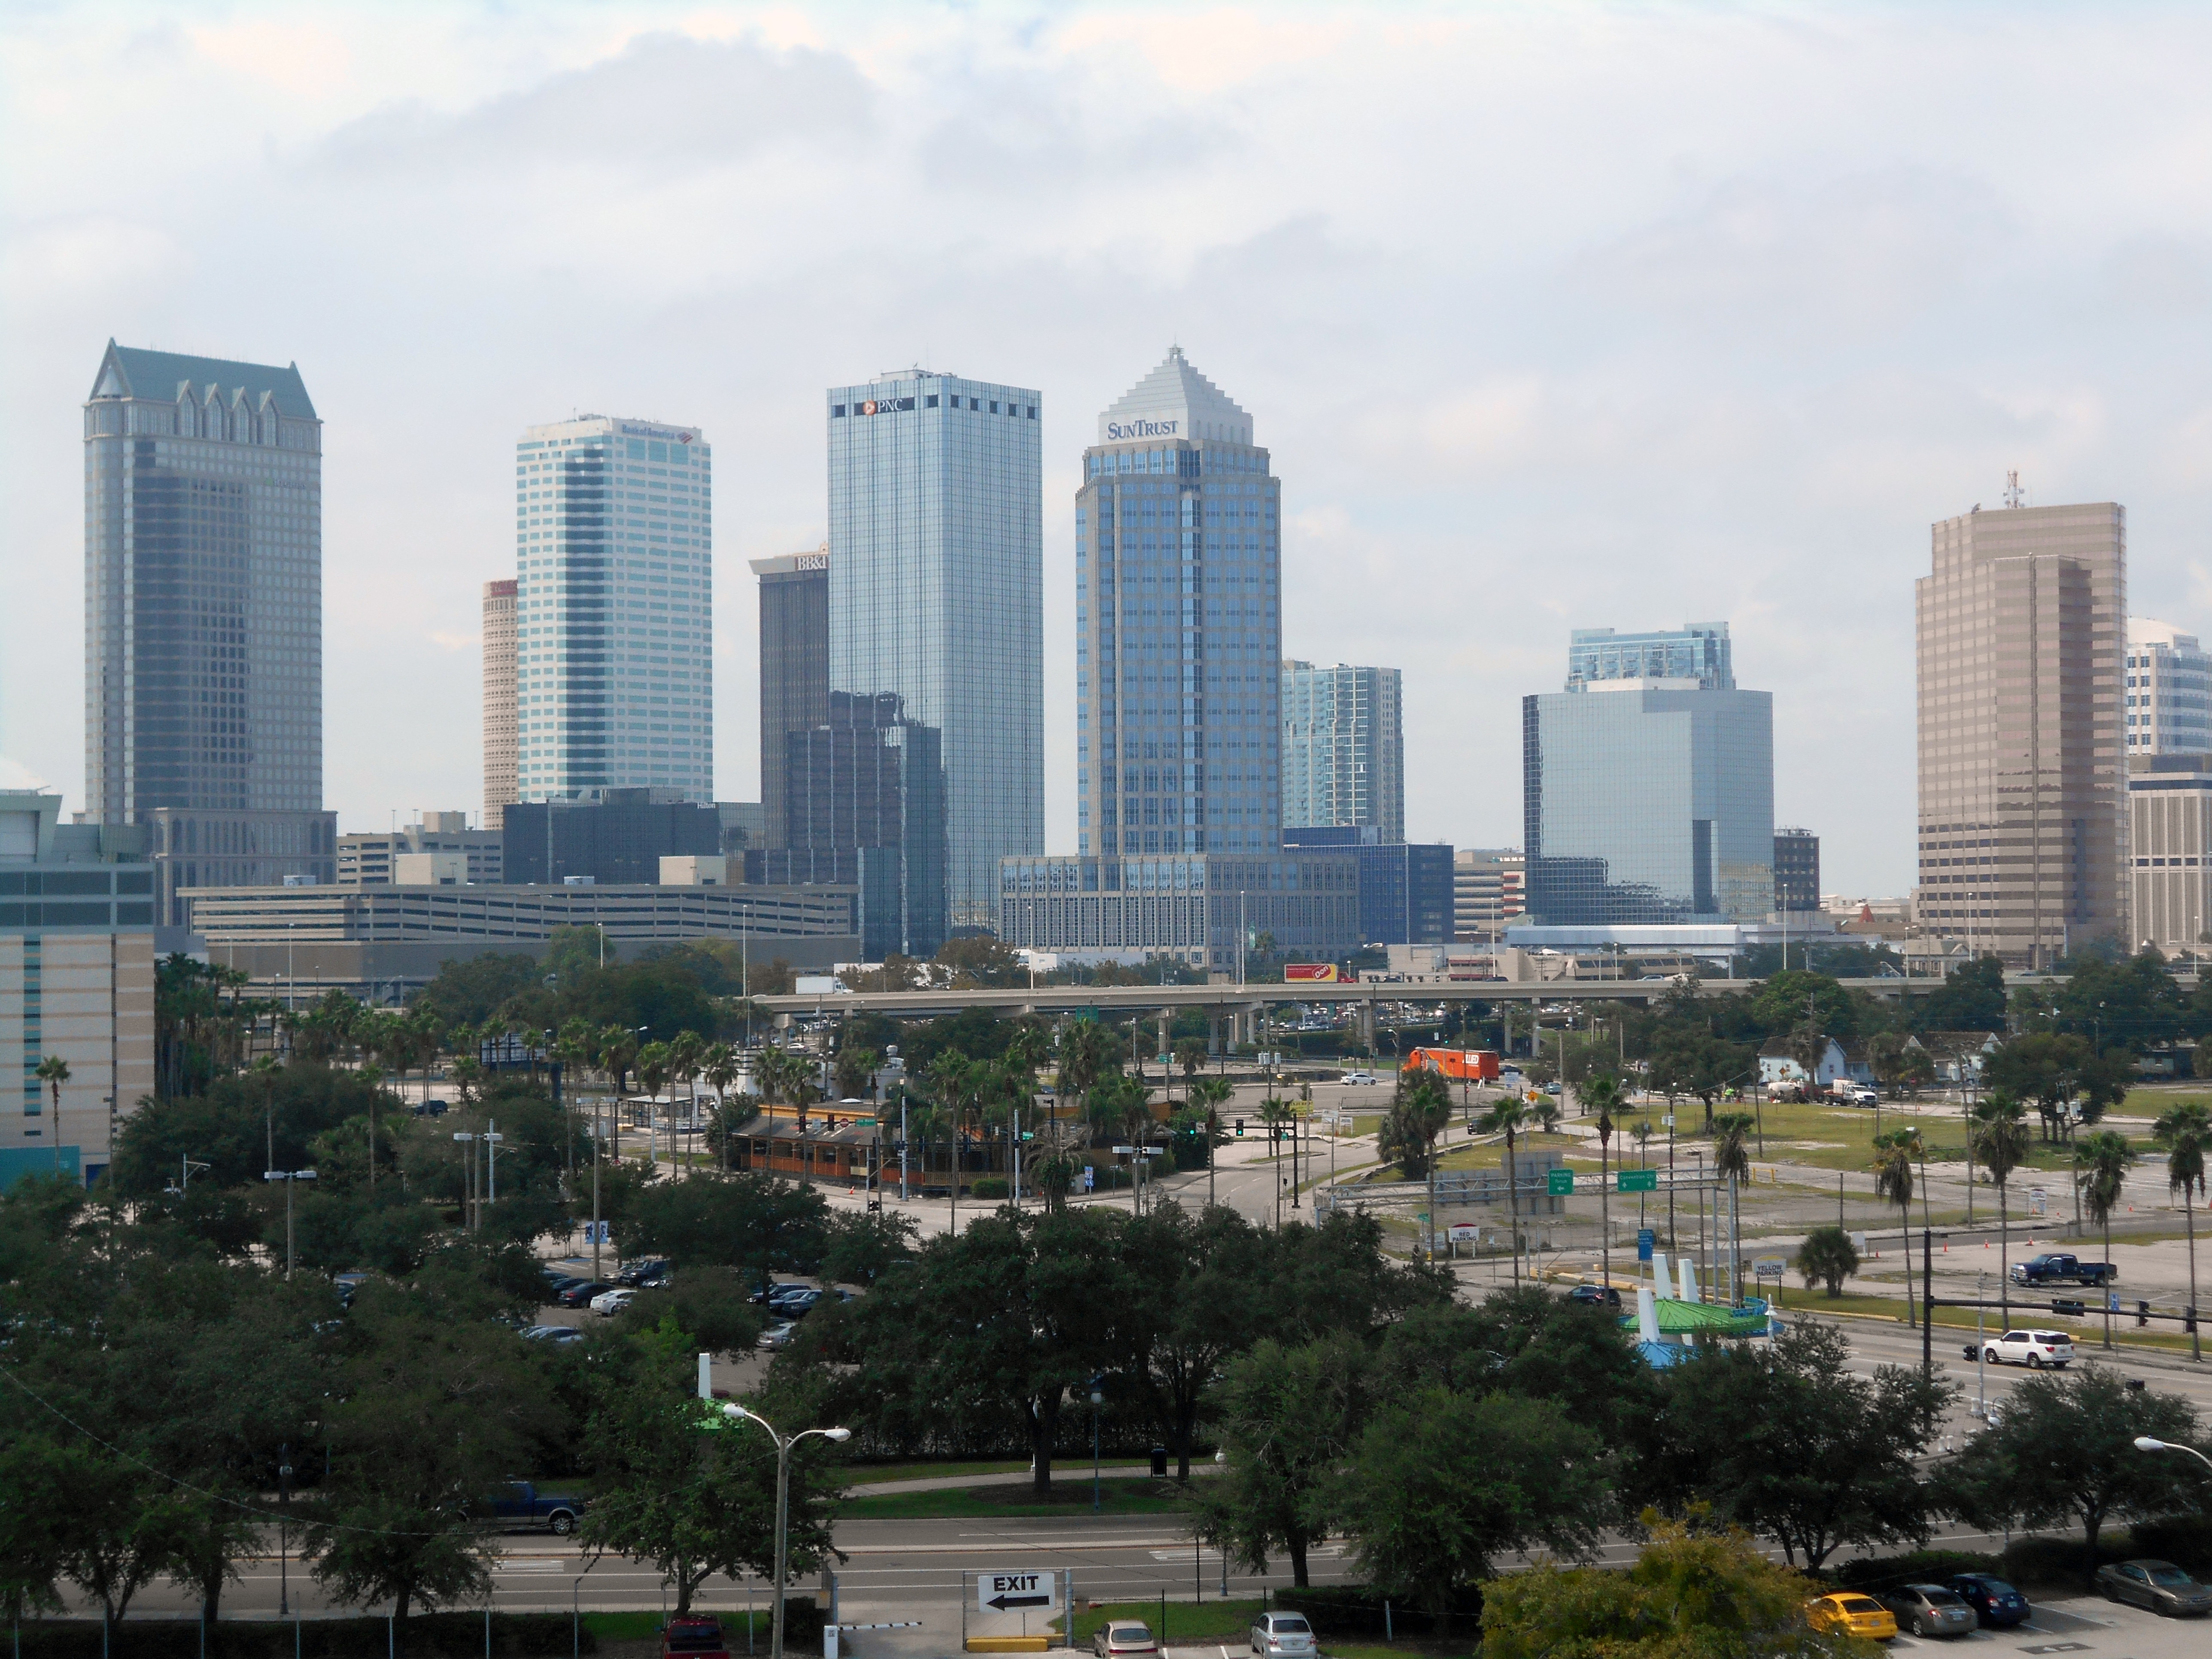
skyline, city, skyscraper, cityscape, downtown, tower, landmark, tower block, florida, metropolis, neighbourhood, tampa, urban area, residential area, geographical feature, human settlement, metropolitan area